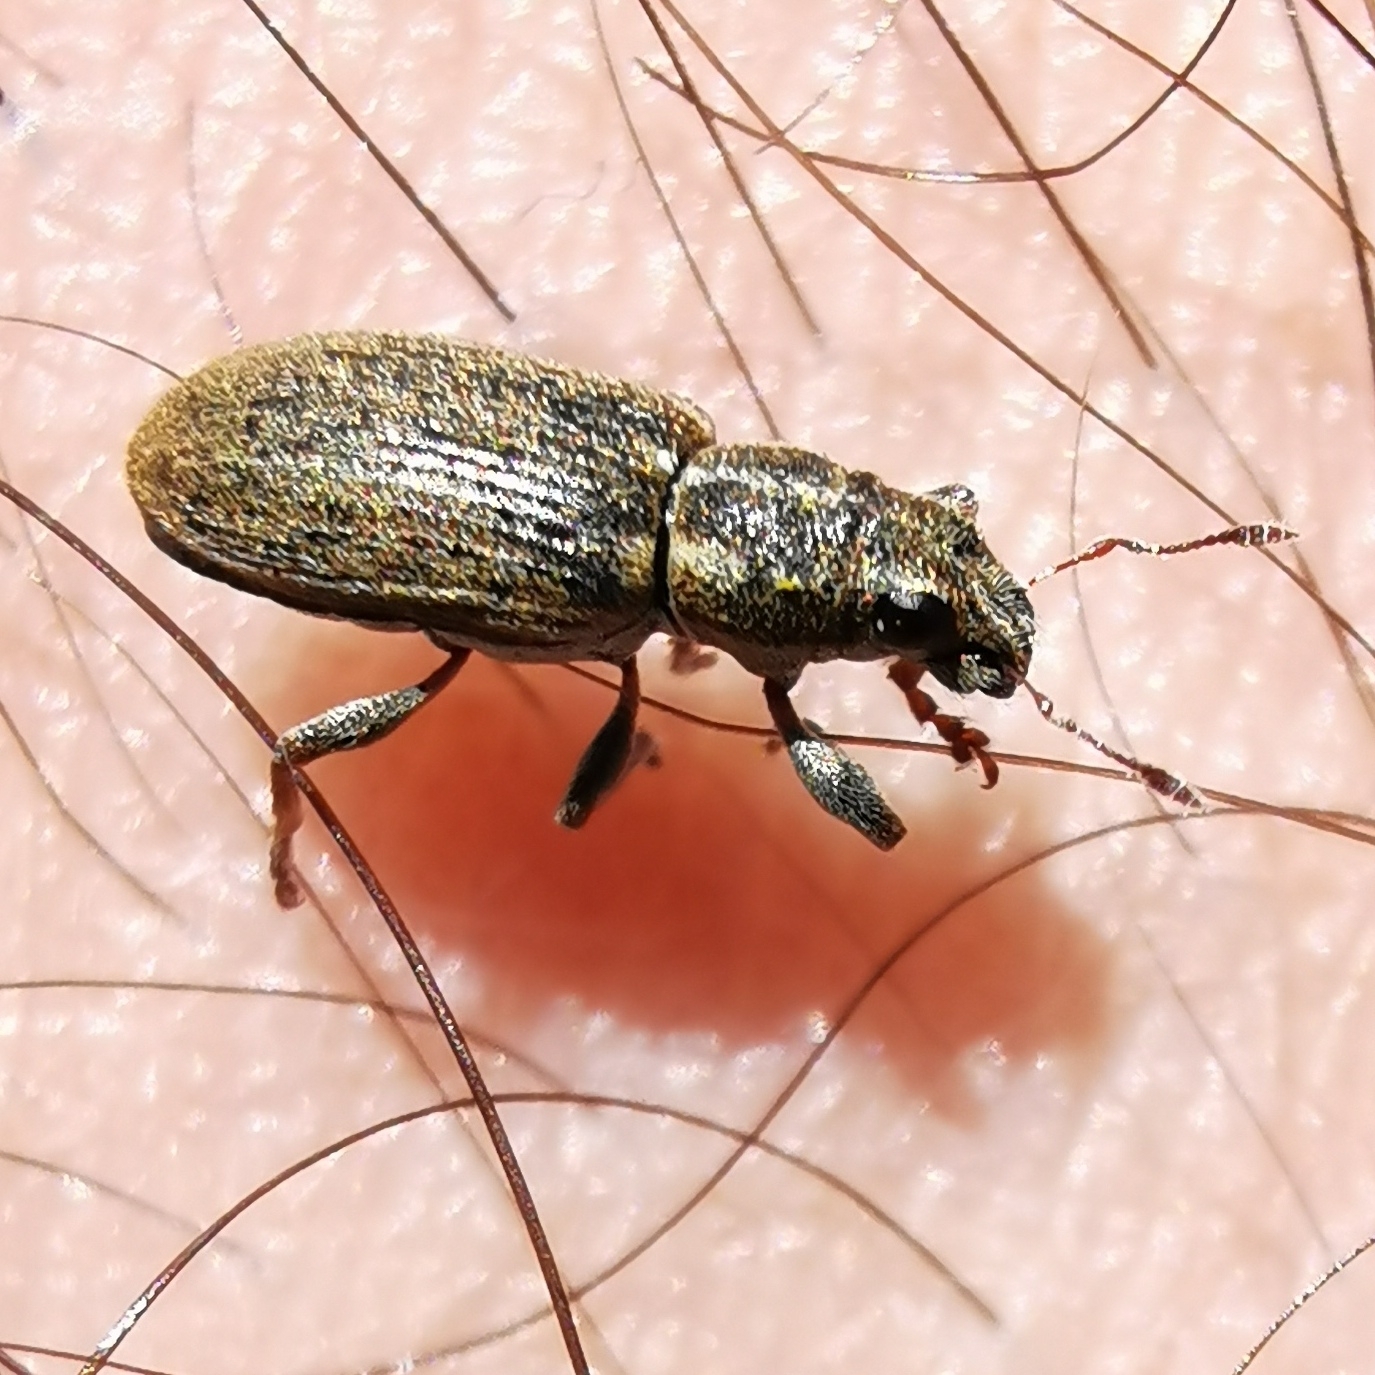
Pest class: pea_leaf_weevil